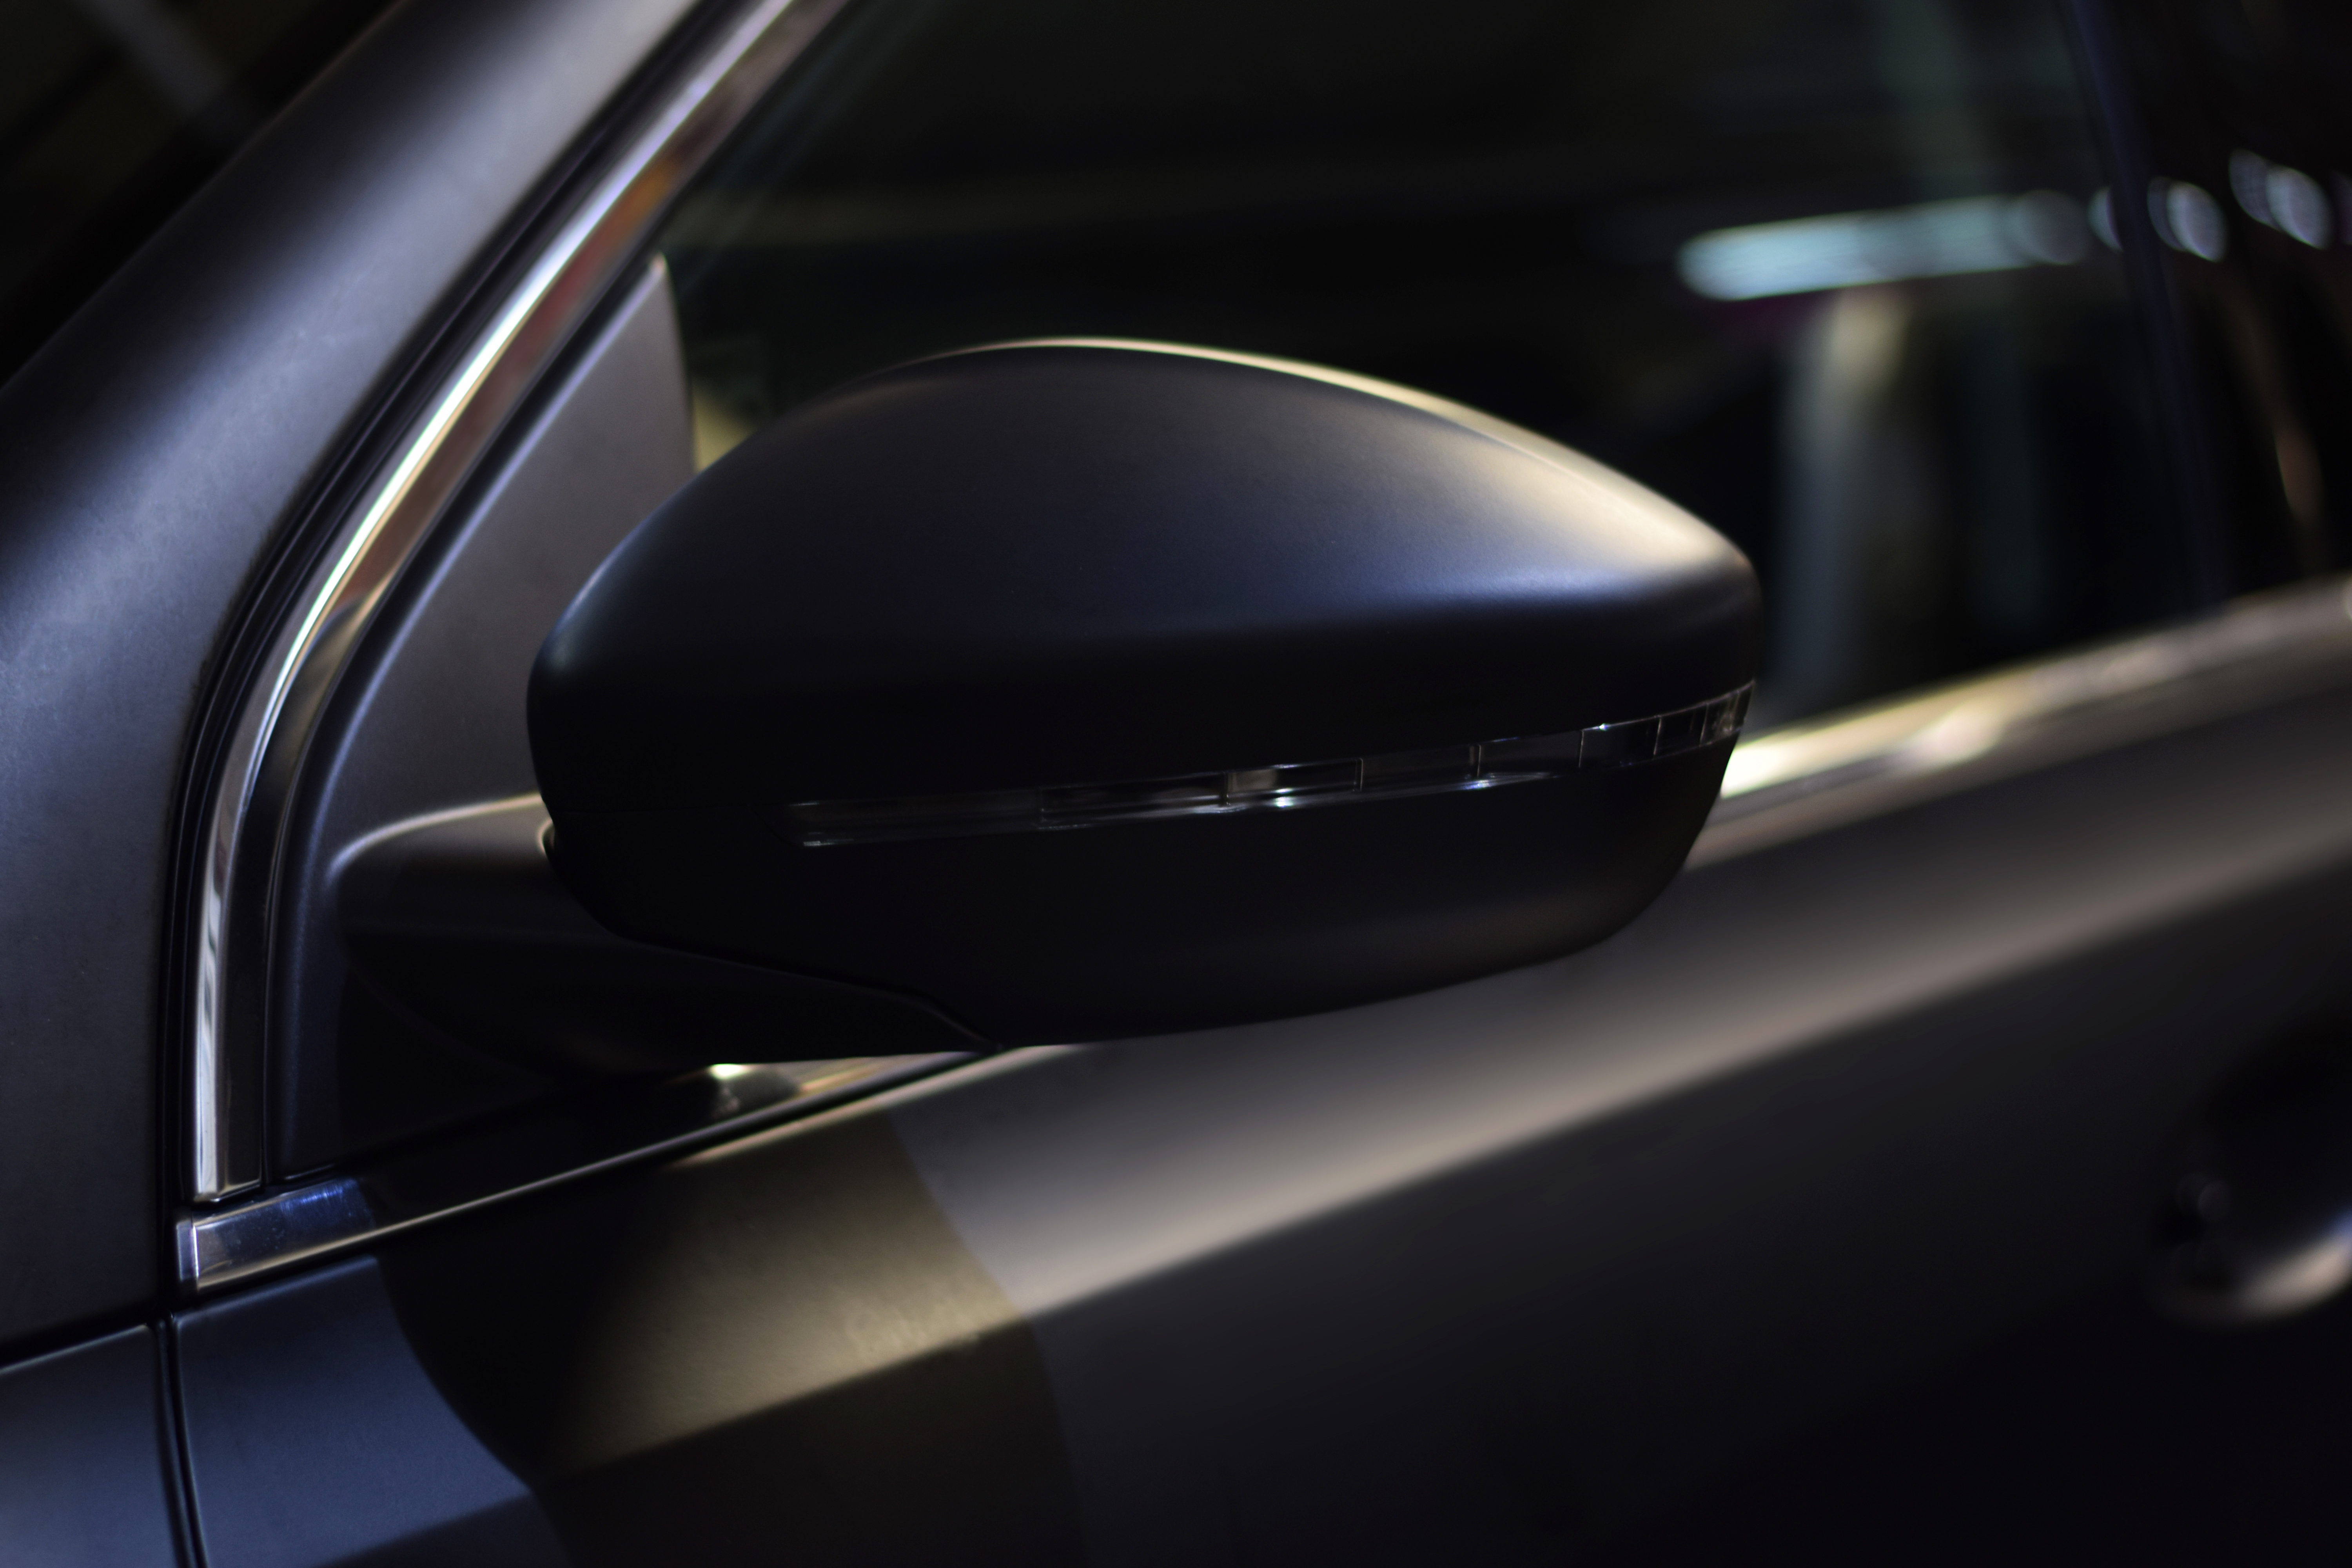
car, wrap, wrapped, tint, tinting, Car Wrap, black, grey, matte, mat black, foil, sticker, automotive, auto, vehicle, carbon, personal luxury car, automotive design, vehicle door, automotive exterior, automotive lighting